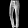
Label: Trouser